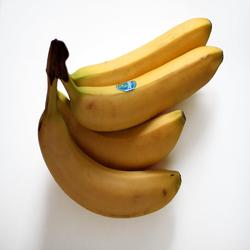
Label: Banana